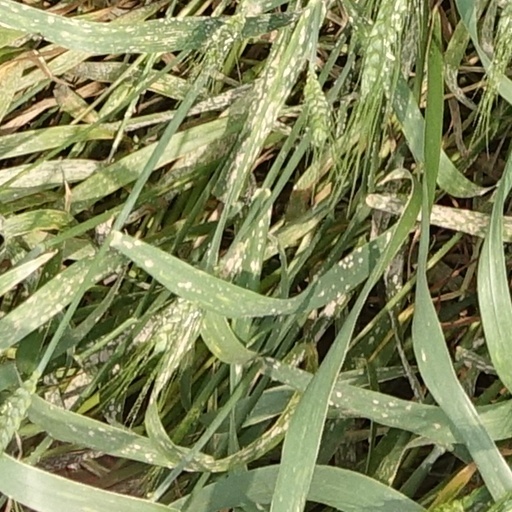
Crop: wheat